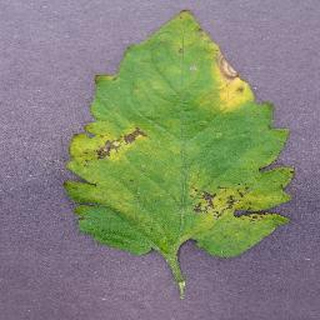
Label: tomato_septoria_leaf_spot